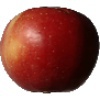
Label: braeburn_apple